New Norcia Cricket Team

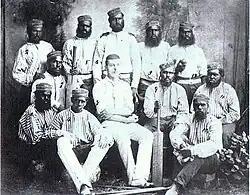
The New Norcia Cricket Team, early 1880s, captained by Henry Lefroy who would later become the 11th Premier of Western Australia. The star player was Johnny Blurton, back row, second from the right. Johnny Walley is back row, extreme right. Front row right and seated is Felix Jackimarra.

The New Norcia Cricket Team was a team of indigenous Australian cricketers captained by a pastoralist, who played in Western Australia between about 1879 and 1906. The team was established by the Abbot of the New Norcia missionary settlement, Rosendo Salvado who was a regular cricket watcher and believed that the formation of the team was "one more humanising and Christianising element" in his mission to Aboriginal people.